Columbus Eagles FC

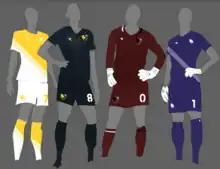
Home, away, and goalkeeper kits

The Eagles are the only WPSL side ever to host a match at a Major League Soccer stadium. The club has twice played at Historic Crew Stadium, formerly known as MAPFRE Stadium and the former home of the Columbus Crew.